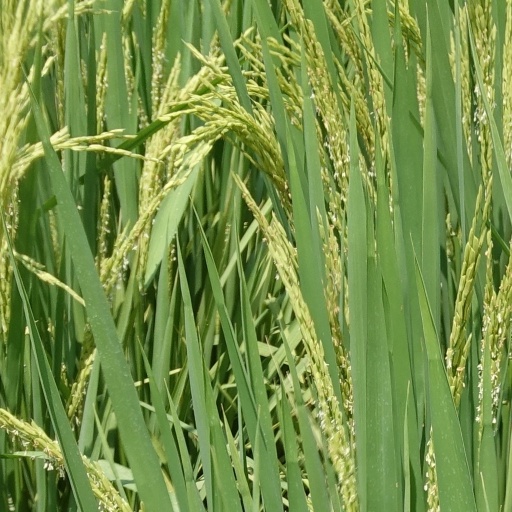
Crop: rice